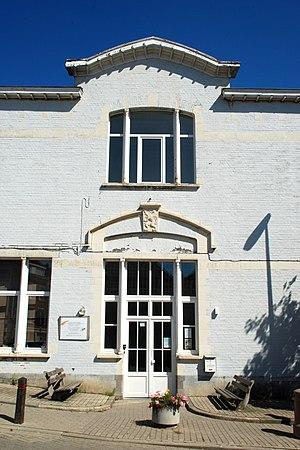
Belgique - Bruxelles - École Vervloesem
L'Art nouveau naît en Belgique en 1893, lorsque Victor Horta construit l'Hôtel Tassel.
L'école Vervloesem est une école communale de style Art nouveau édifiée par l'architecte Henri Jacobs au numéro 36 de la rue Vervloesem à Woluwe-Saint-Lambert, dans la banlieue de Bruxelles en Belgique.